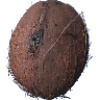
Label: images